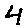
Label: 4